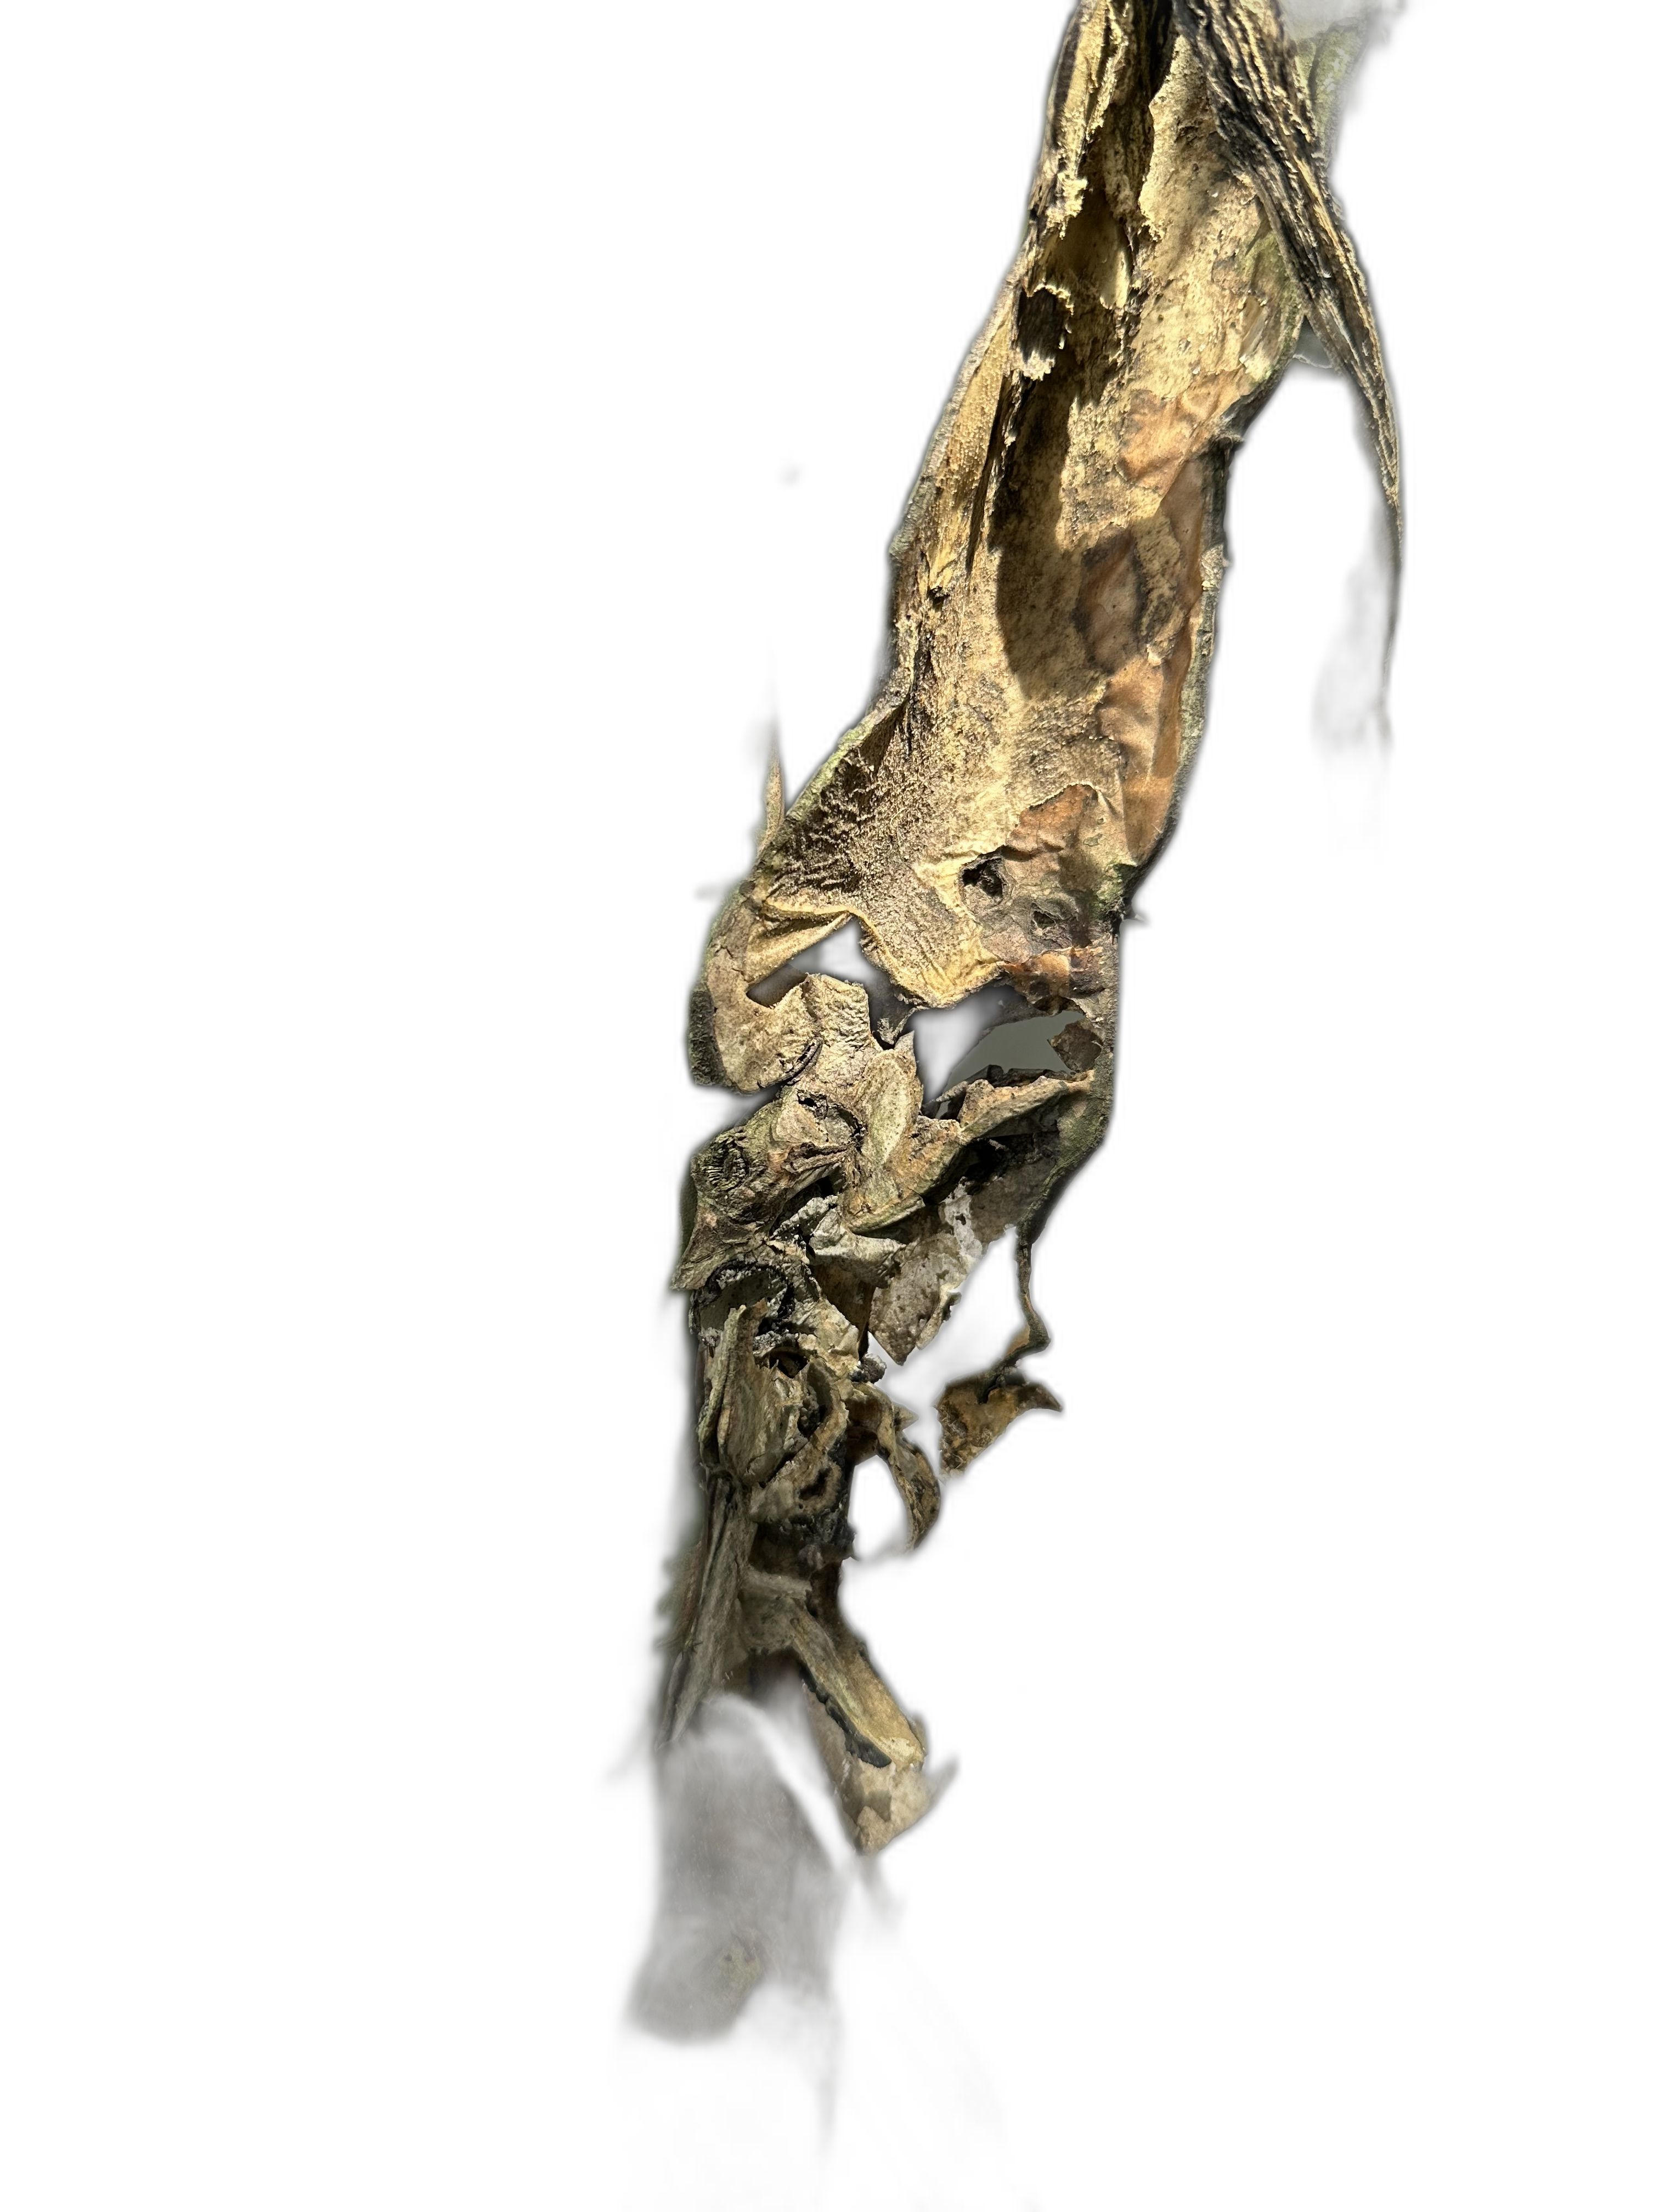
Label: Bad leaf